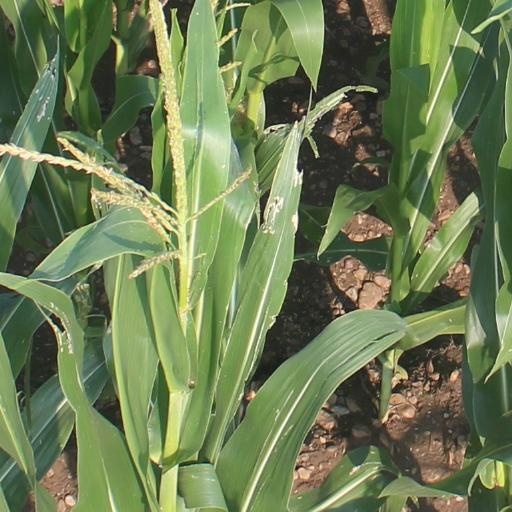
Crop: maize; corn